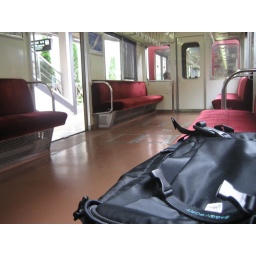
*gasp* the train car is empty!! in Japan!!! *shock*and*wonder* just a random pic.. i thought it looked kinda cool...